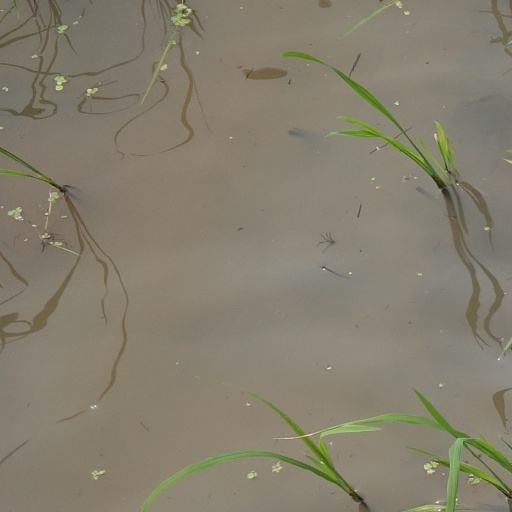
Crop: rice